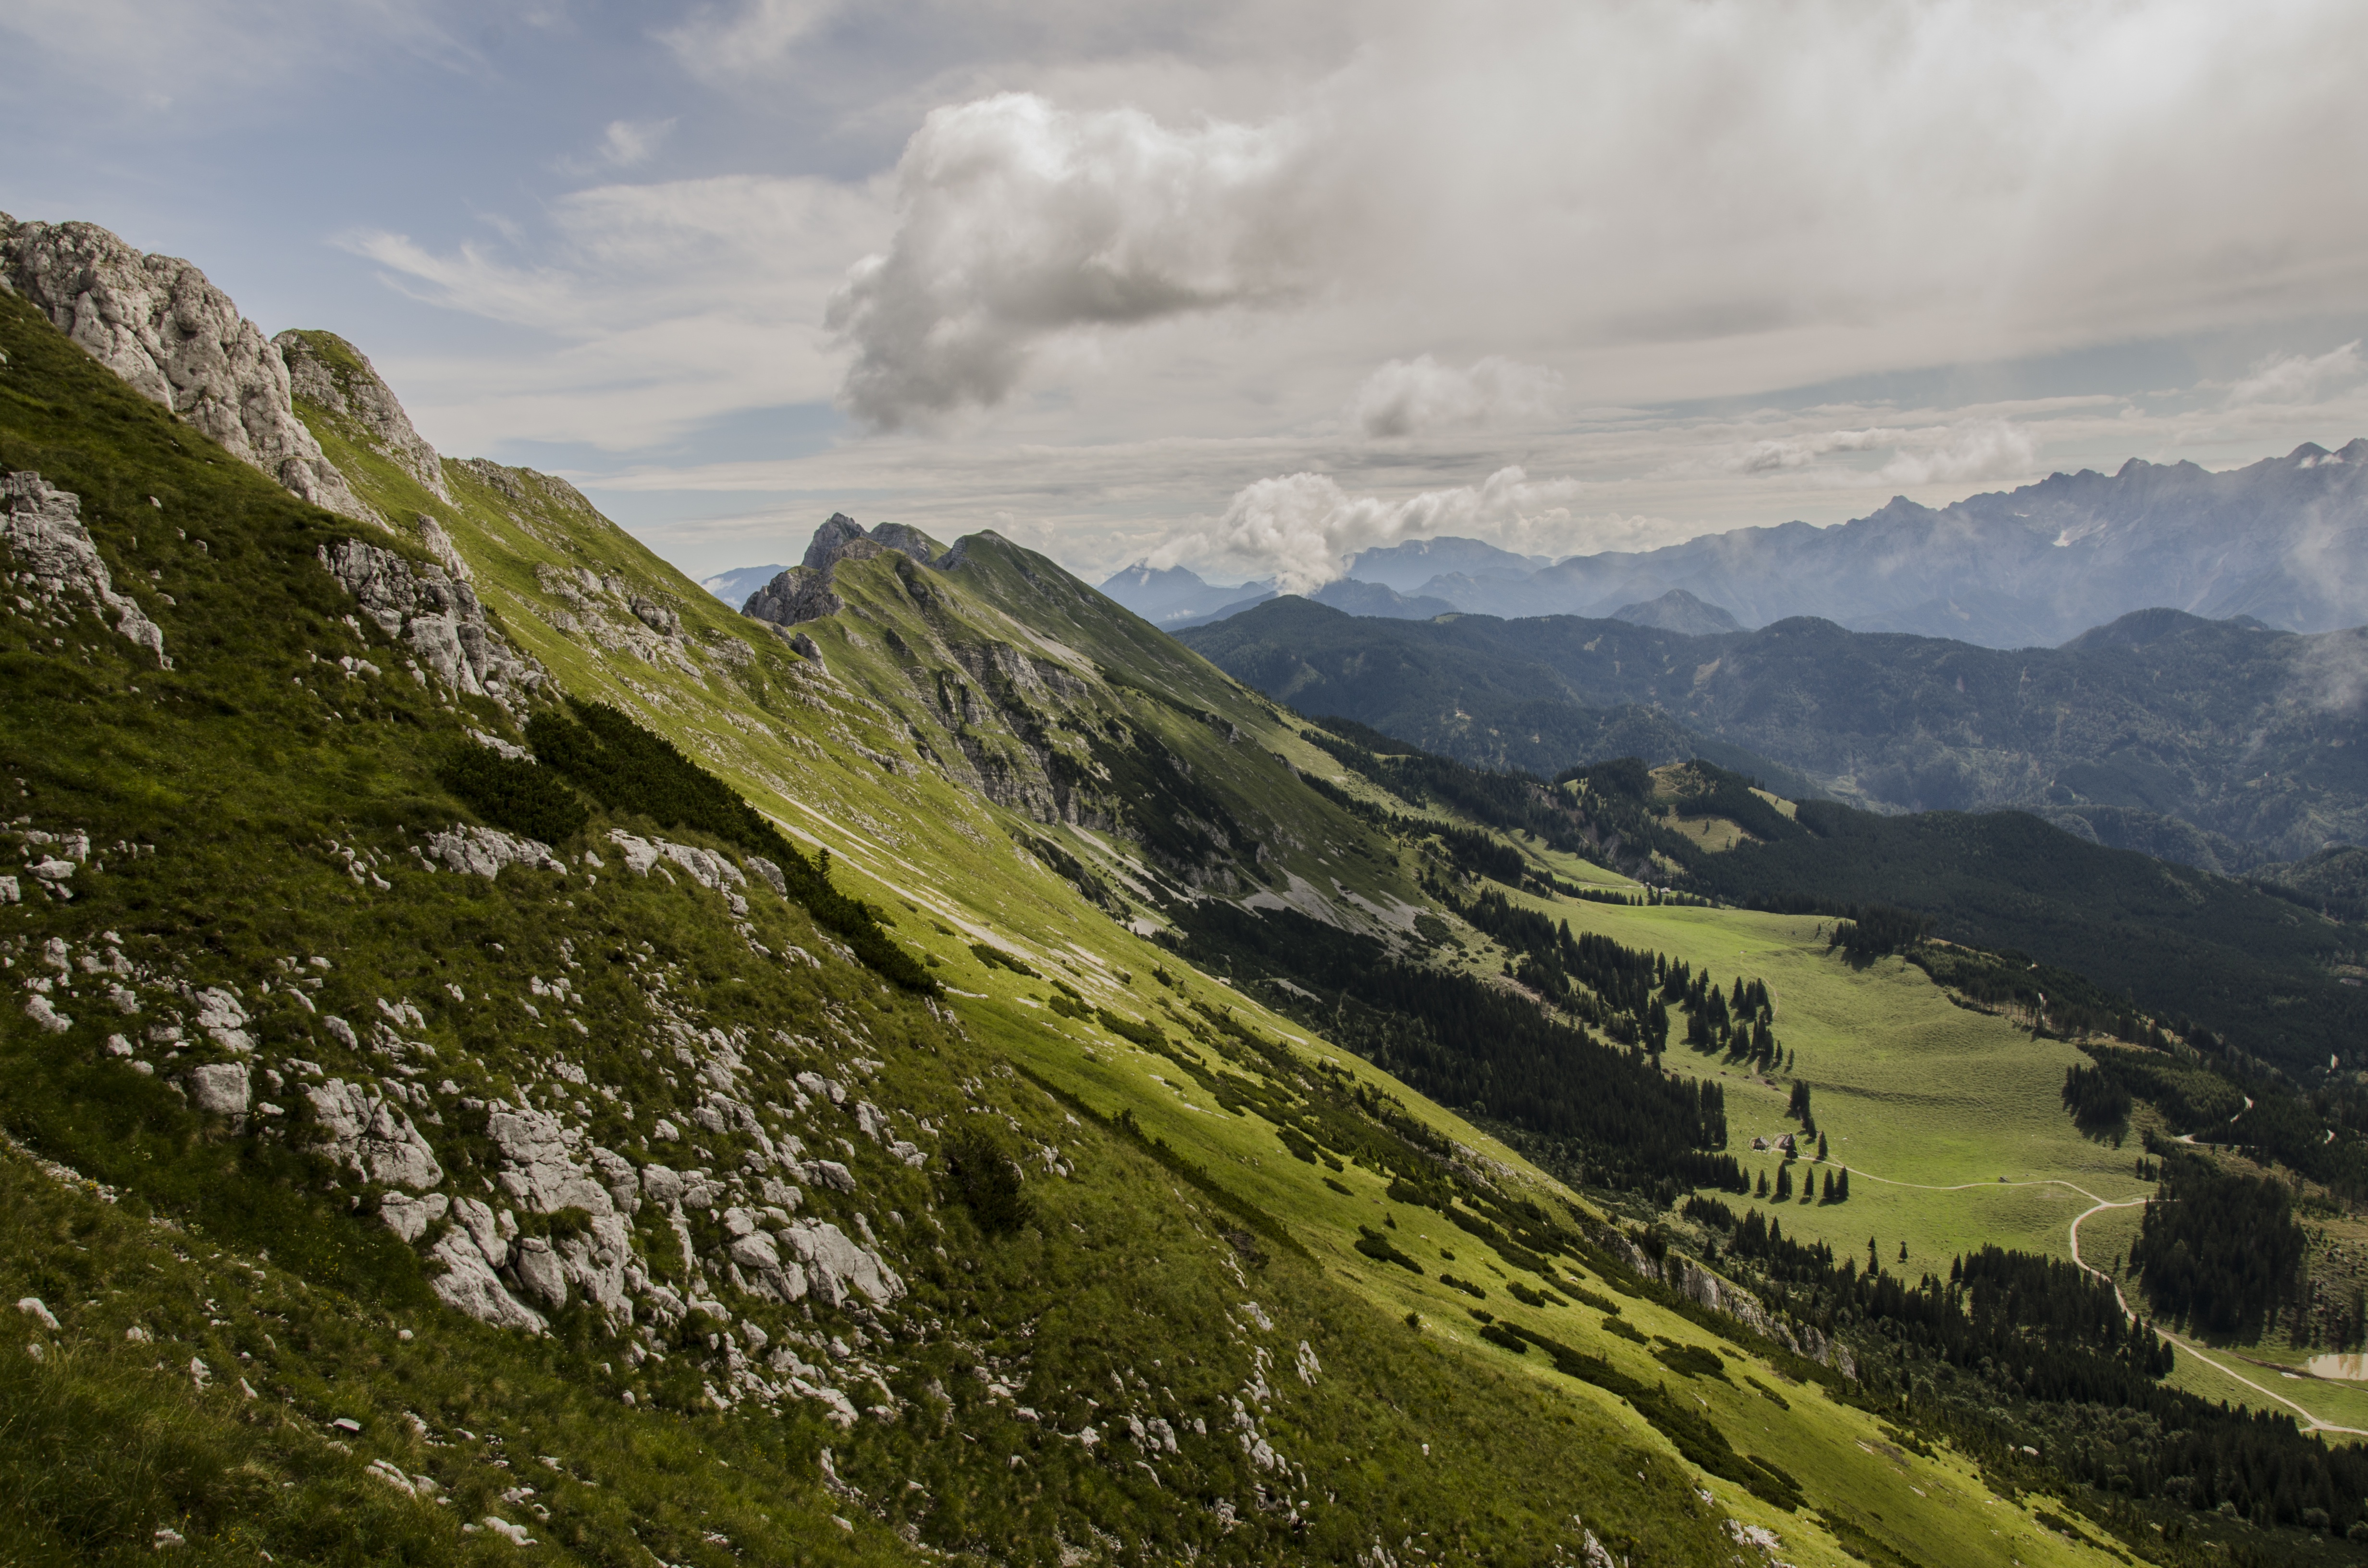
landscape, nature, wilderness, walking, mountain, cloud, meadow, hill, adventure, valley, mountain range, high, slope, highland, terrain, ridge, summit, alps, plateau, fell, loch, landform, mountain pass, geographical feature, mountainous landforms